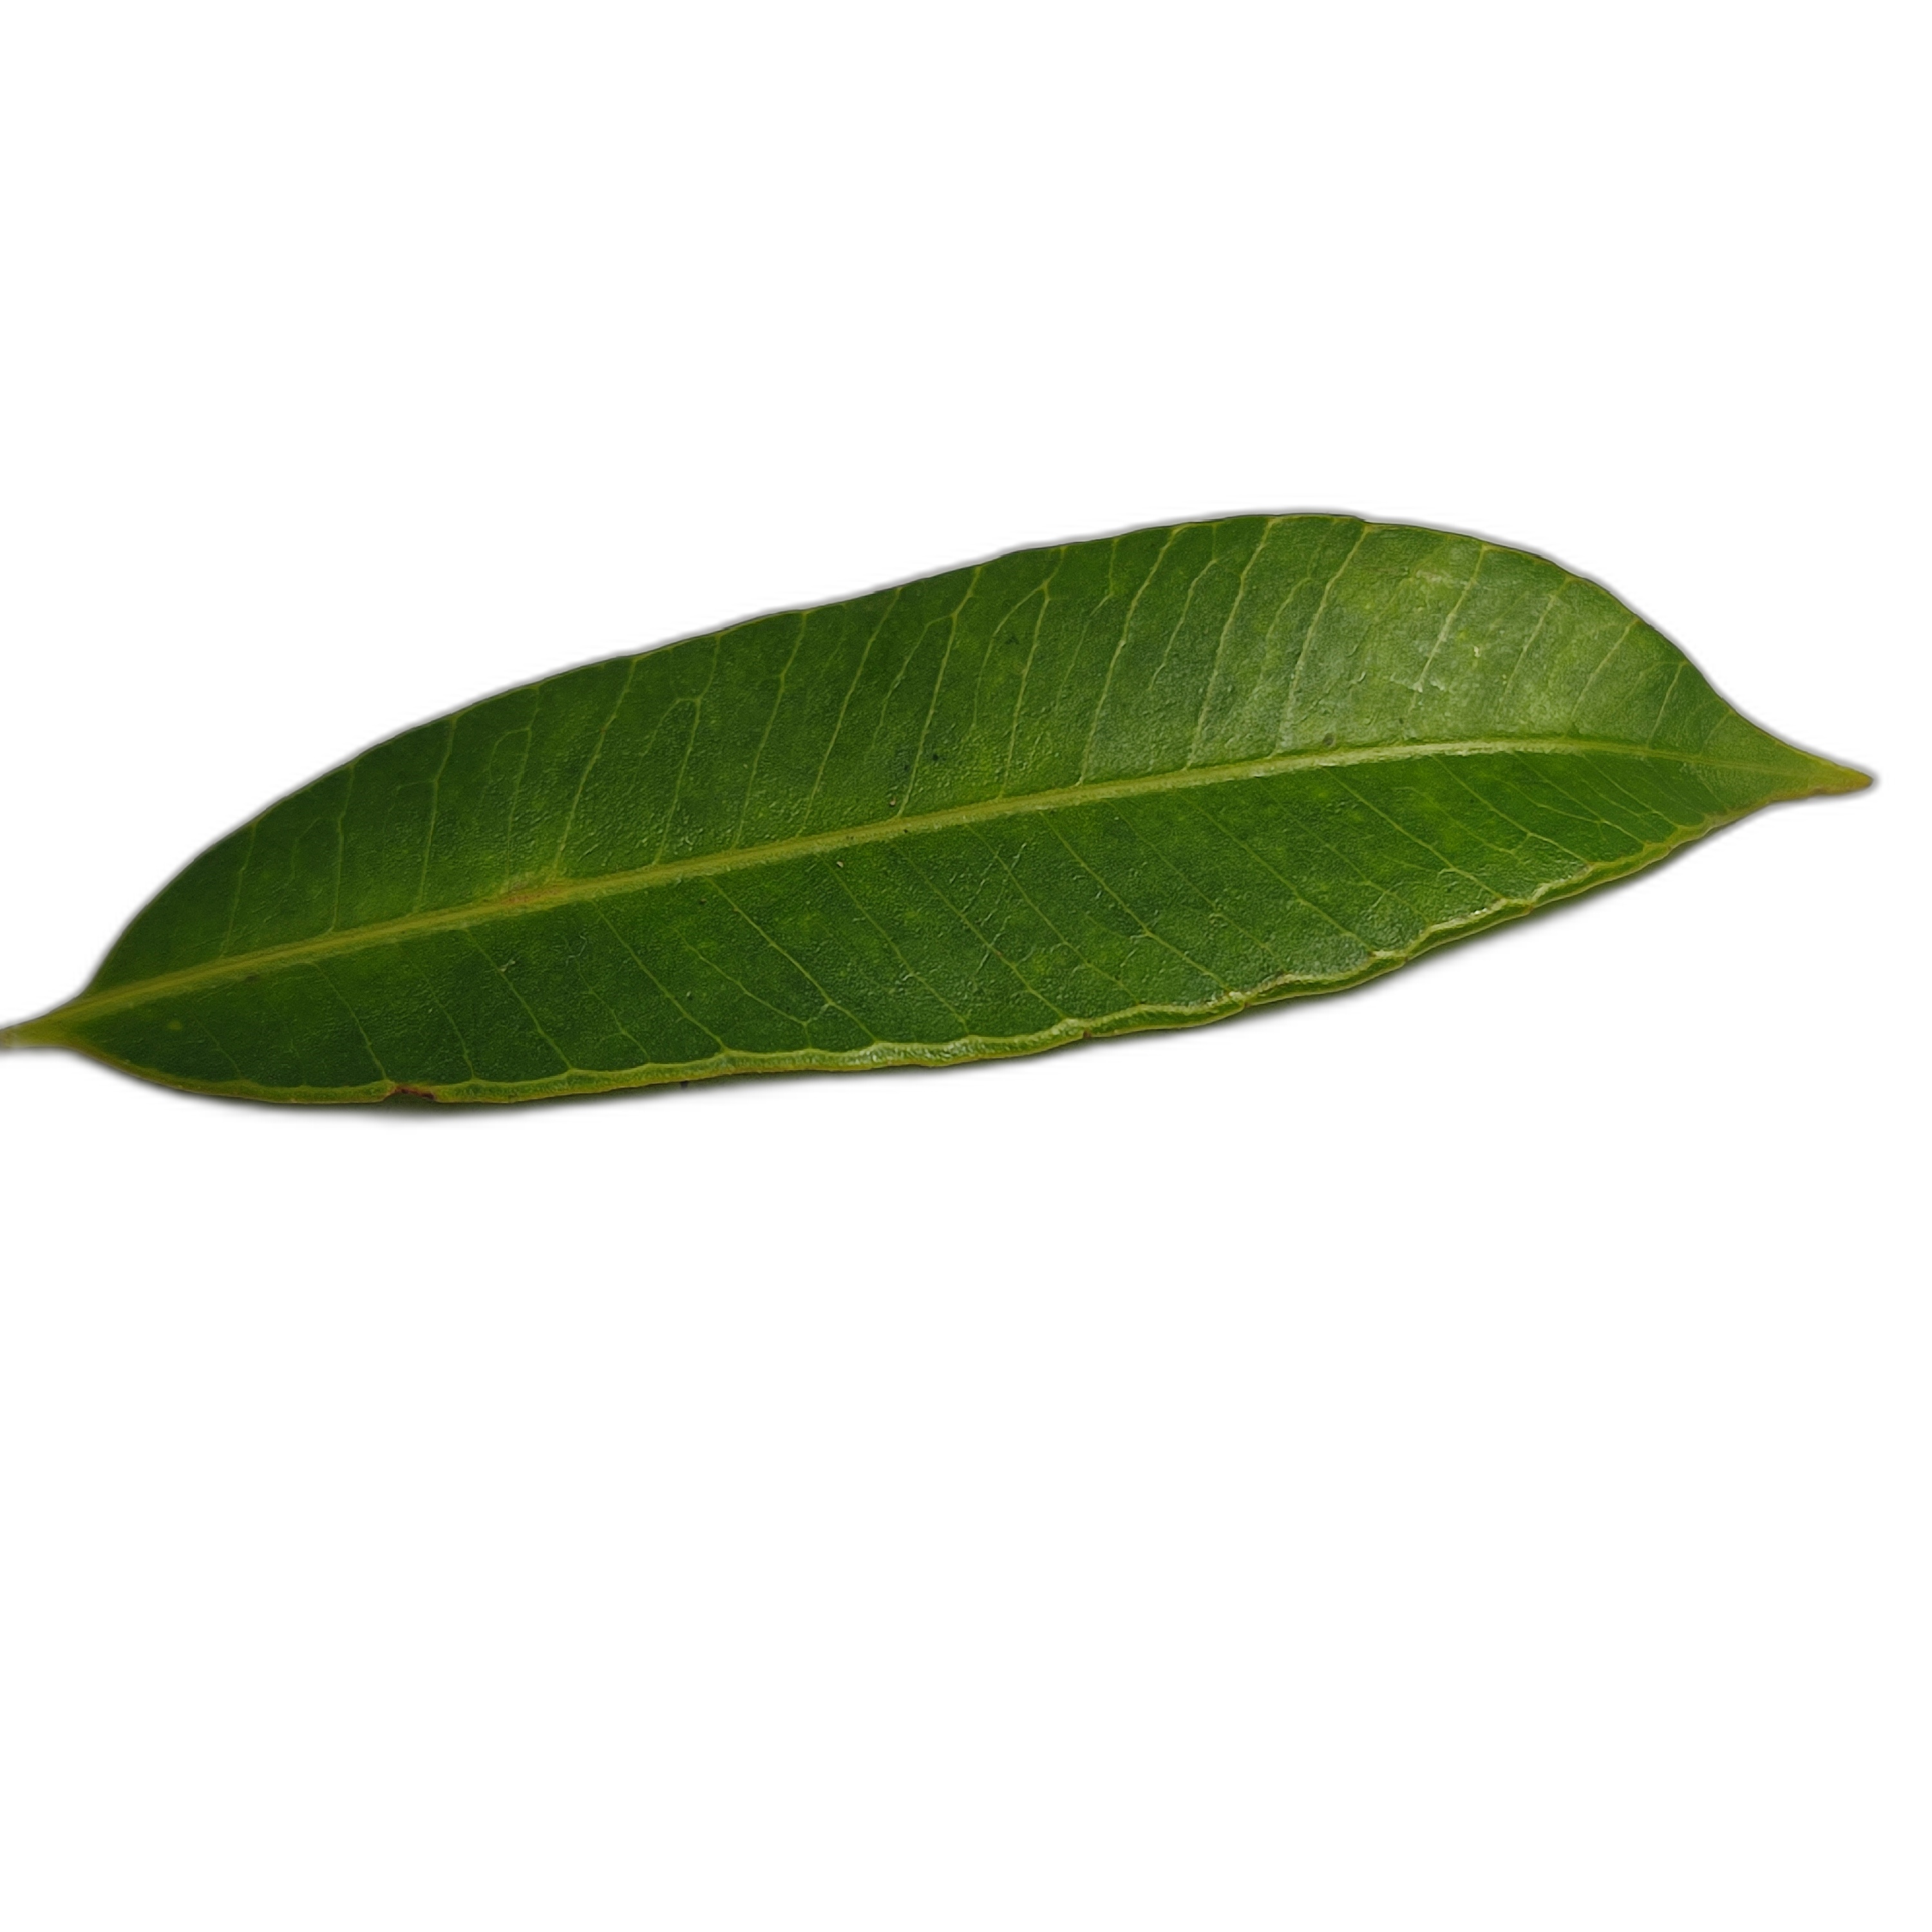
Label: healthy